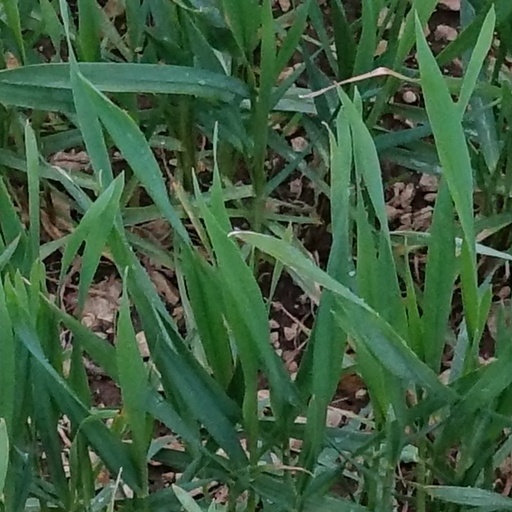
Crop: wheat